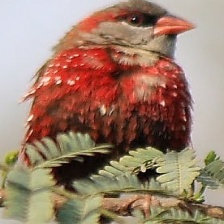
Species: AVADAVAT
Scientific name: AMANDAVA AMANDAVA